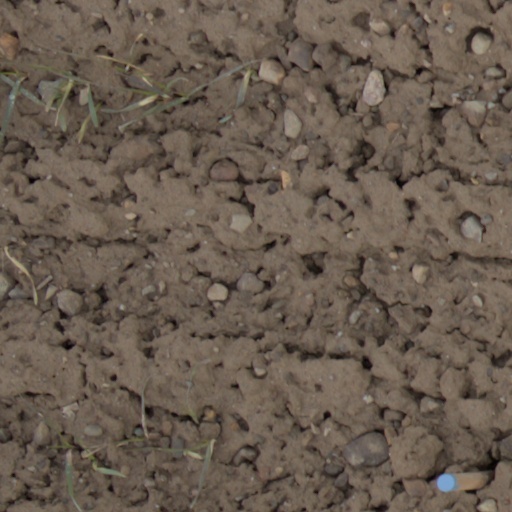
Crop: wheat